Glassboro–Camden Line

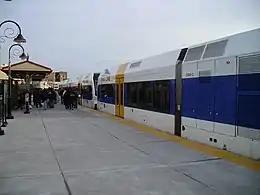
The Glassboro–Camden Line will use vehicles similar to those used currently in NJ Transit's River Line.

In the early 1990s, NJ Transit (NJT) commissioned a major investment study to examine mass transit options for the South Jersey region in Burlington, Camden, and Gloucester. A passenger rail connection from Camden to Glassboro was among the proposals in the report released in 1996.